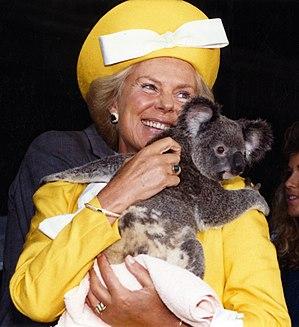
Katharine, duchesse de Kent est l'épouse du prince Edward, 2ᵉ duc de Kent, cousin de la reine Élisabeth II. Elle était aussi connue du grand public qui la voyait remettre chaque année le trophée à la gagnante du prestigieux tournoi de tennis de Wimbledon, elle ne remplit désormais plus aucune activité officielle.